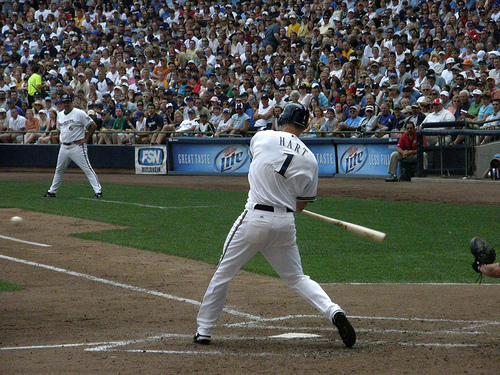
một người đàn ông đang xoay người để đánh bóng